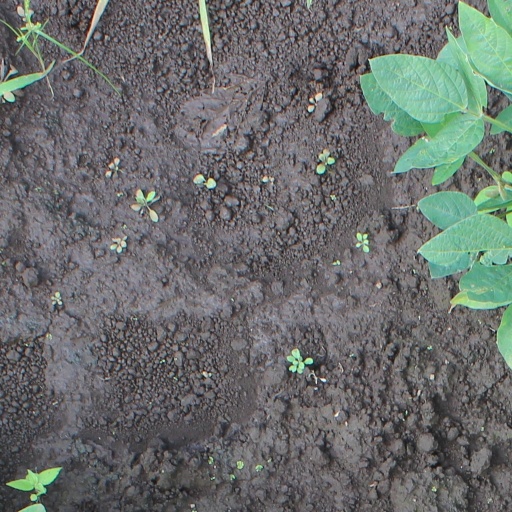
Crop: soybean